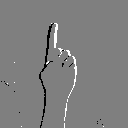
ASL letter: z